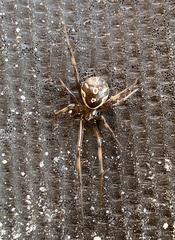
Species: Lactrodectus_hesperus